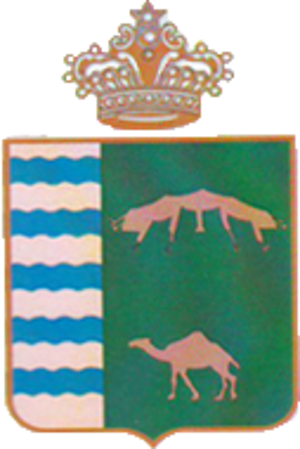
Tarfaya
Tarfaya er en by i det sydlige Marokko med et indbyggertal på 8.027. Byen er hovedstad i regionen Kap Juby og ligger ved kysten til Atlanterhavet, tæt på grænsen til Vestsahara.